Ewa Wiśniewska

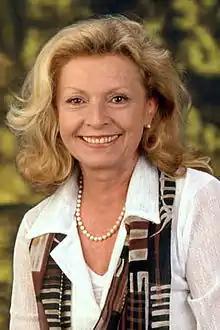
Ewa Wiśniewska

Ewa Maria Wiśniewska (born 25 April 1942) is a Polish actress. During her career, she won several awards, include two Polish Film Awards, Polish Film Festival Awards, and Złota Kaczka. She is also recipient of Order of Polonia Restituta and Gloria Artis Medal for Merit to Culture.